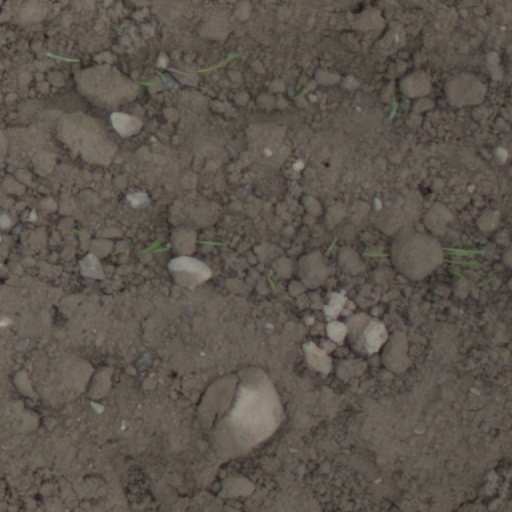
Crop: wheat